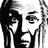
Emotion: surprise